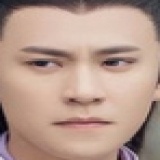
diễn viên Tần Tuấn Kiệt